Hans-Thilo Schmidt

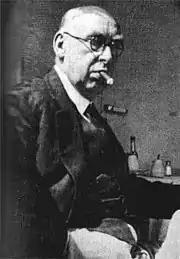
, born Rudolf Stallmann (1871–1946), served as his French point of contact as "Rex".

A former officer, Schmidt had been forced to leave the army having suffered from gas during the First World War. His brother, Rudolf Schmidt, secured him a civilian post at the German Armed Forces' cryptographic headquarters, the Cipher Office. Shortly after the military version of the Enigma machine was introduced, he contacted French intelligence and offered to supply information about the new machine. His offer was accepted by Captain Gustave Bertrand of French Intelligence, and he received from the French the codename "Asché", and was assigned a contact, the French agent codenamed "Rex".